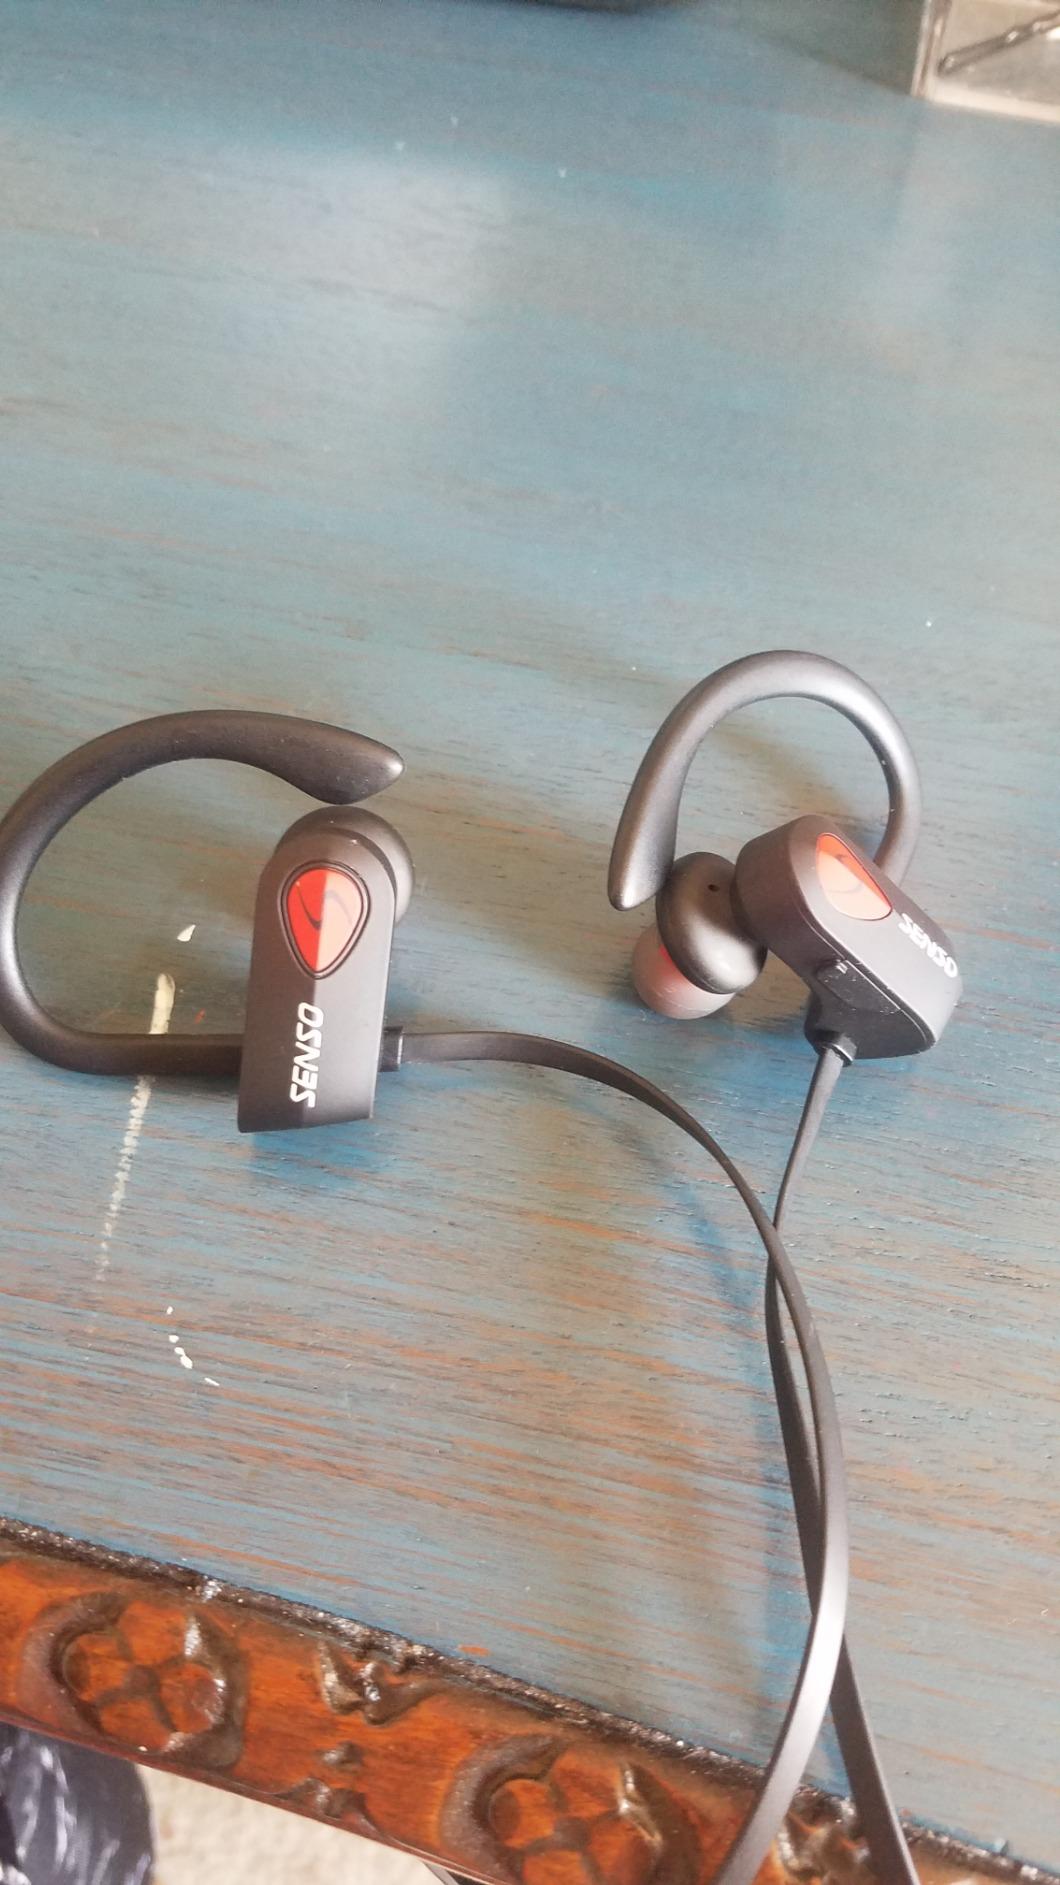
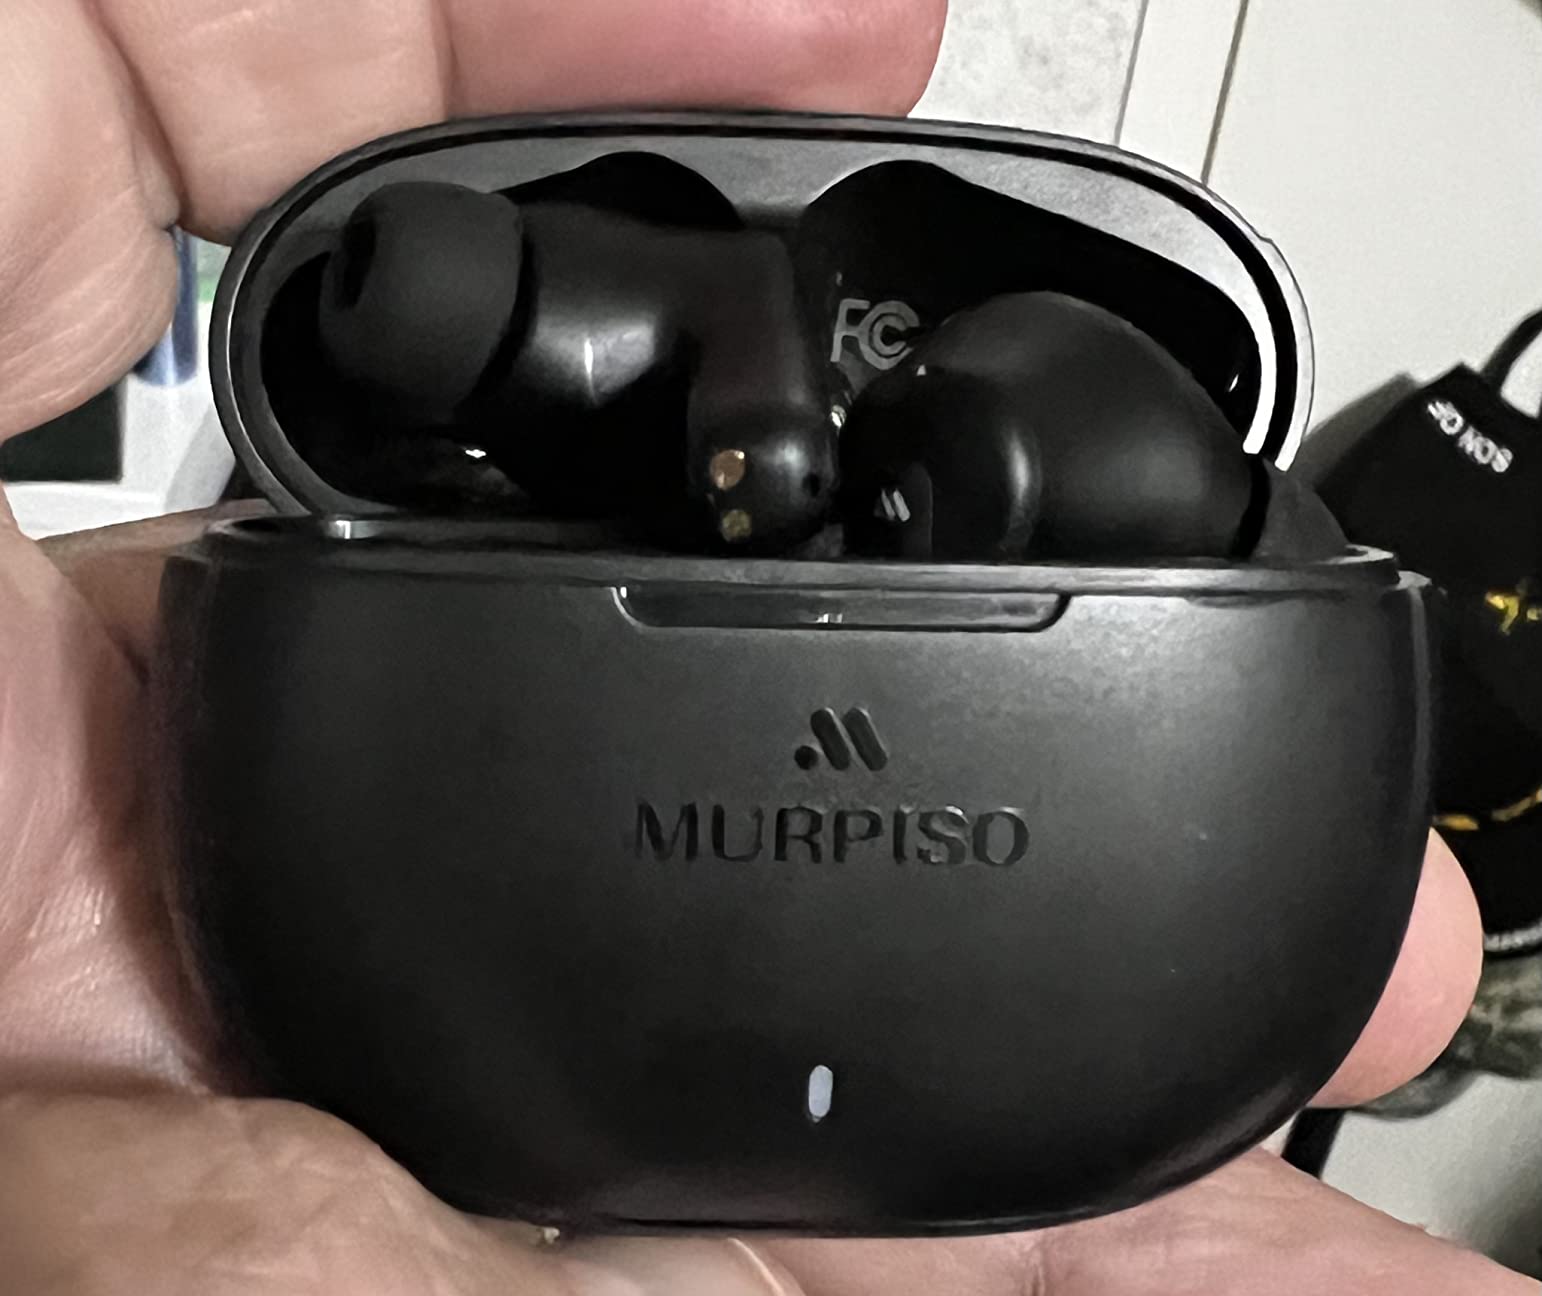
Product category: earbuds
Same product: no